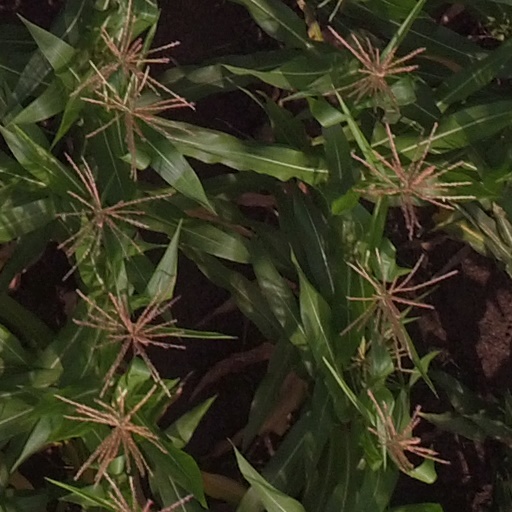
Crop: maize; corn